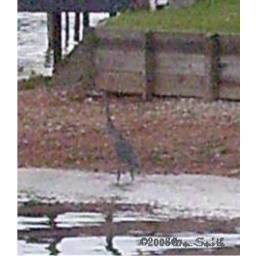
The lake level is way down. It's normally over halfway up that wall behind the Crane.